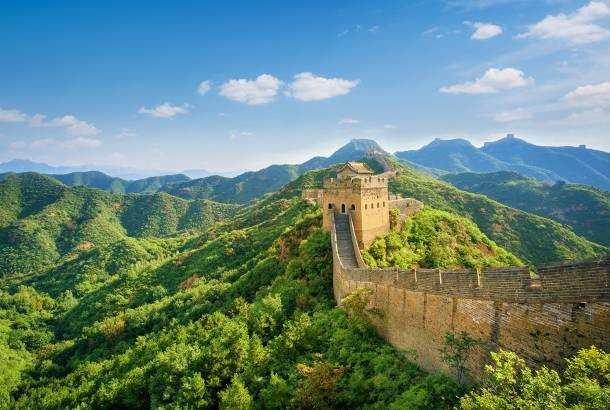
Landmark: Great Wall of China